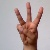
The image shows a hand gesture representing the letter 'W' in Indian Sign Language.